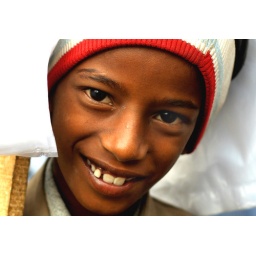
A young boy selling plastic covers early in the morning in the crowded flower market area out side City Market, Bangalore